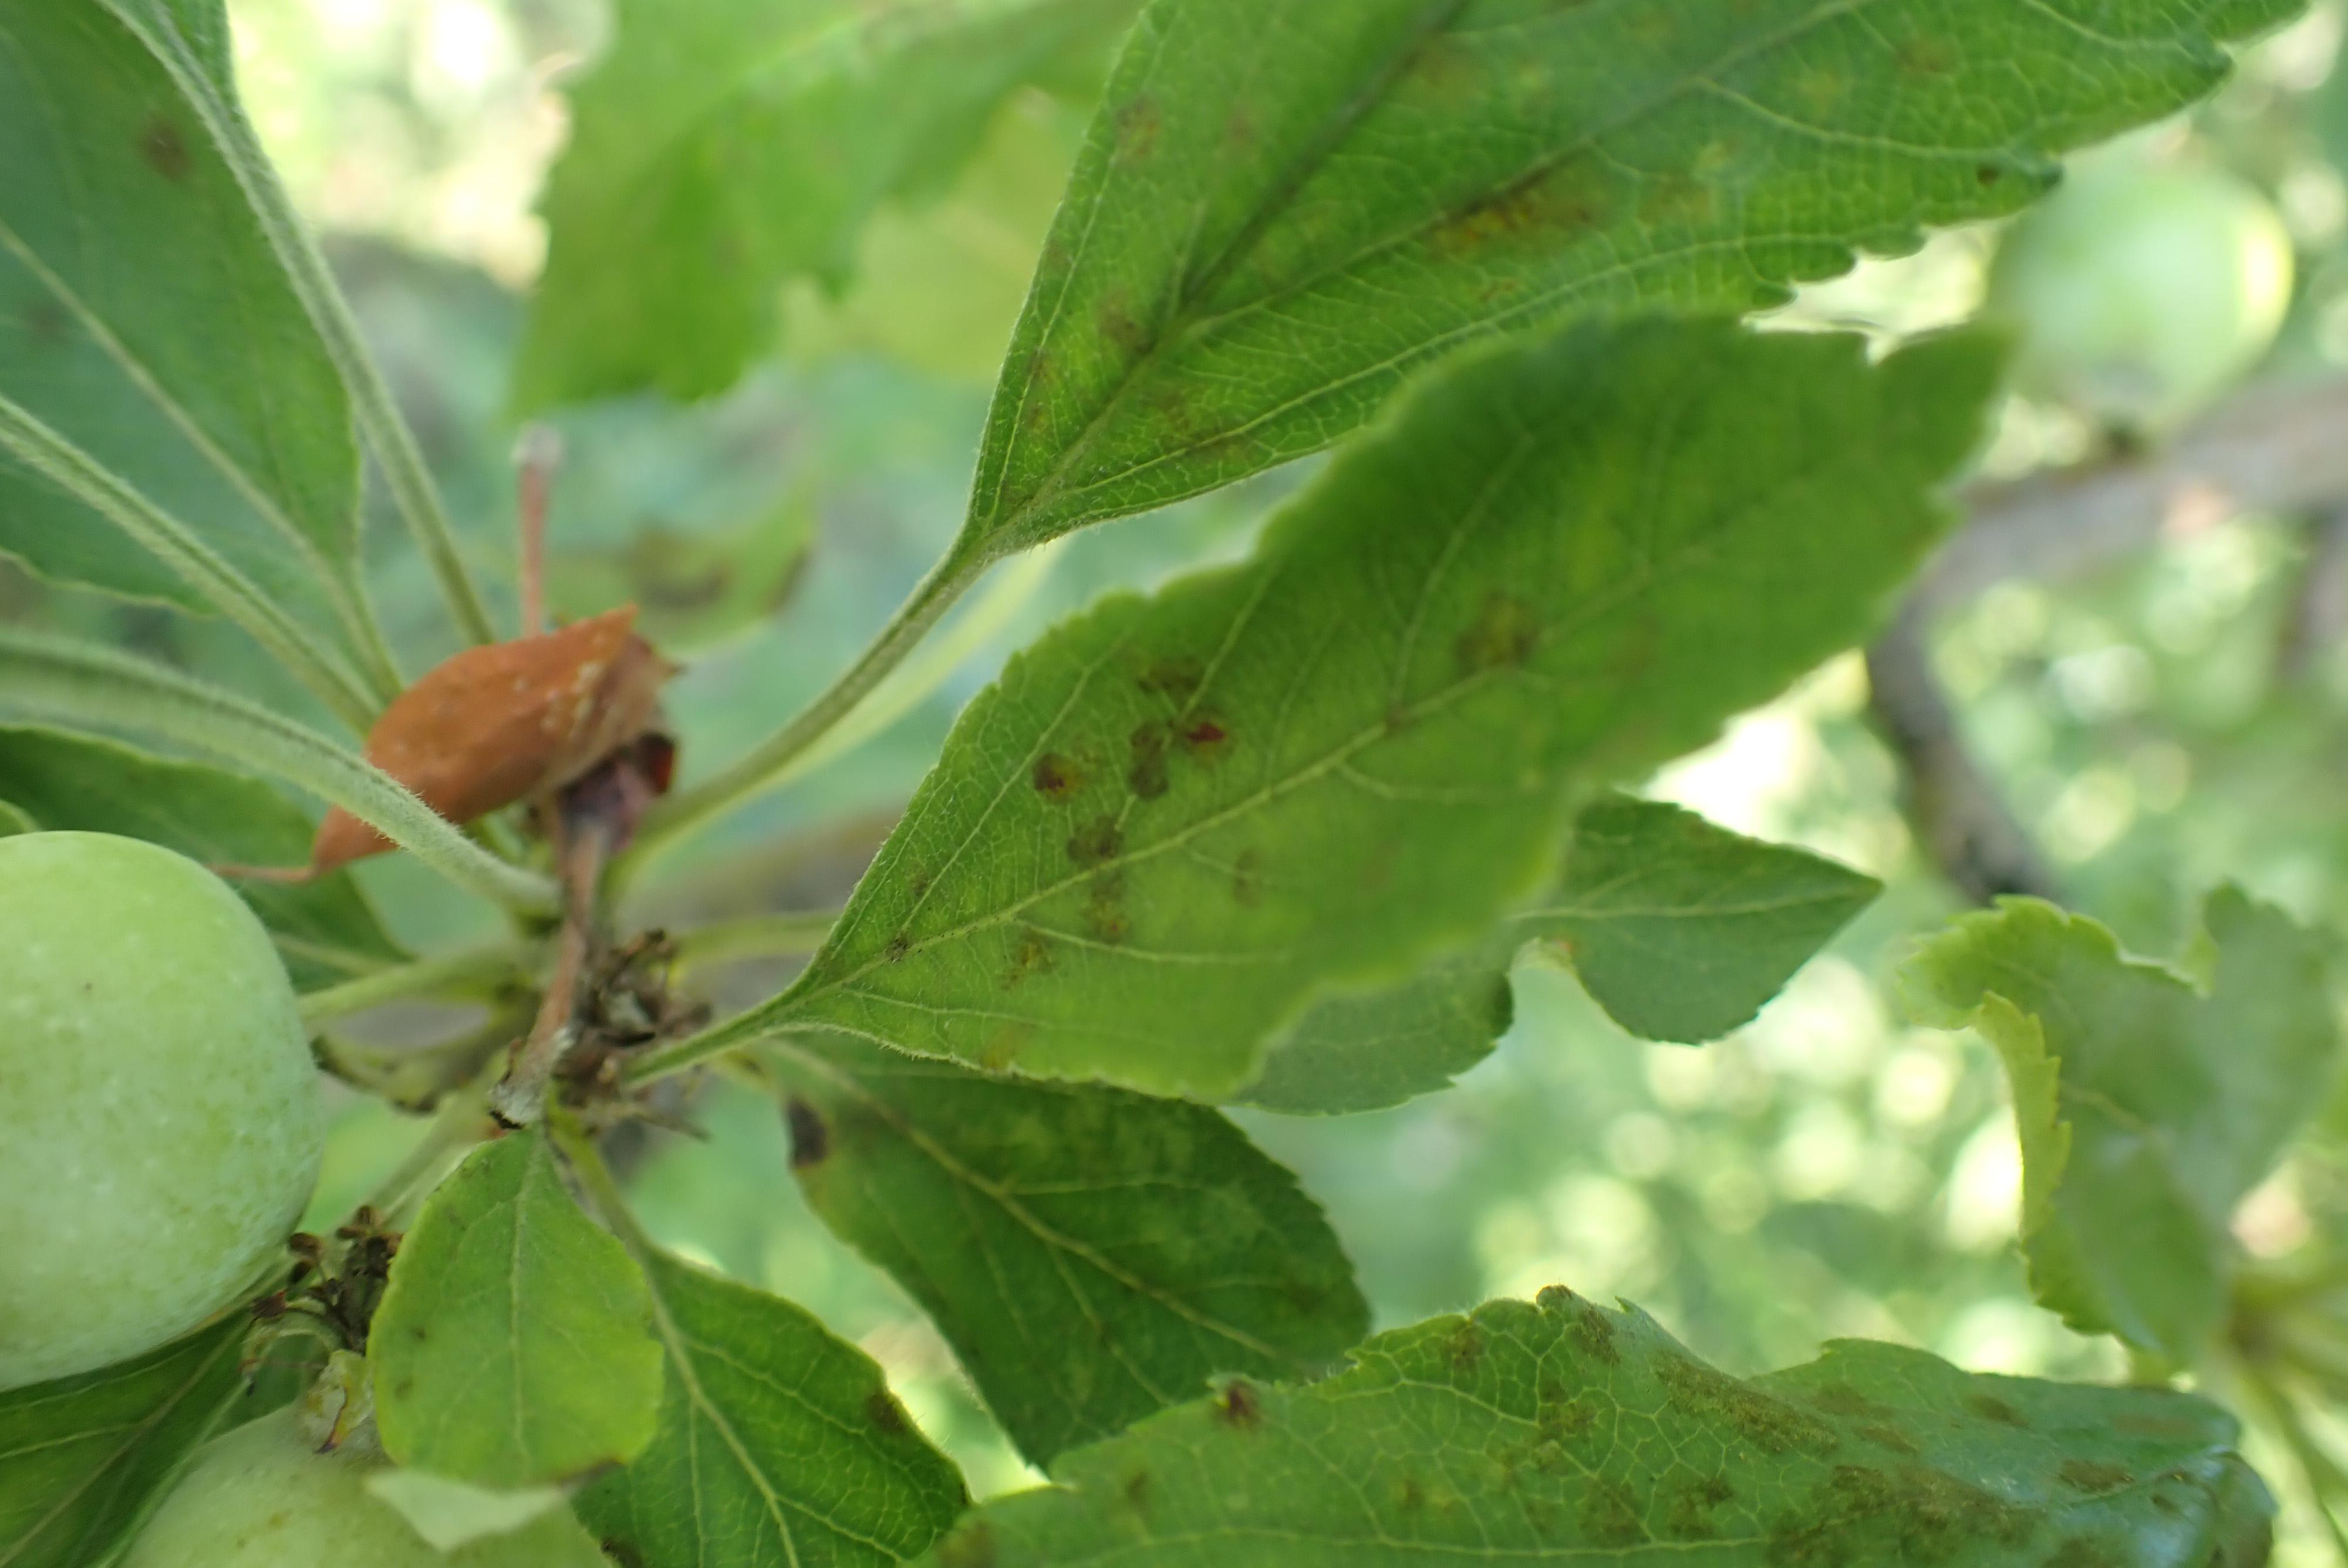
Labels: scab